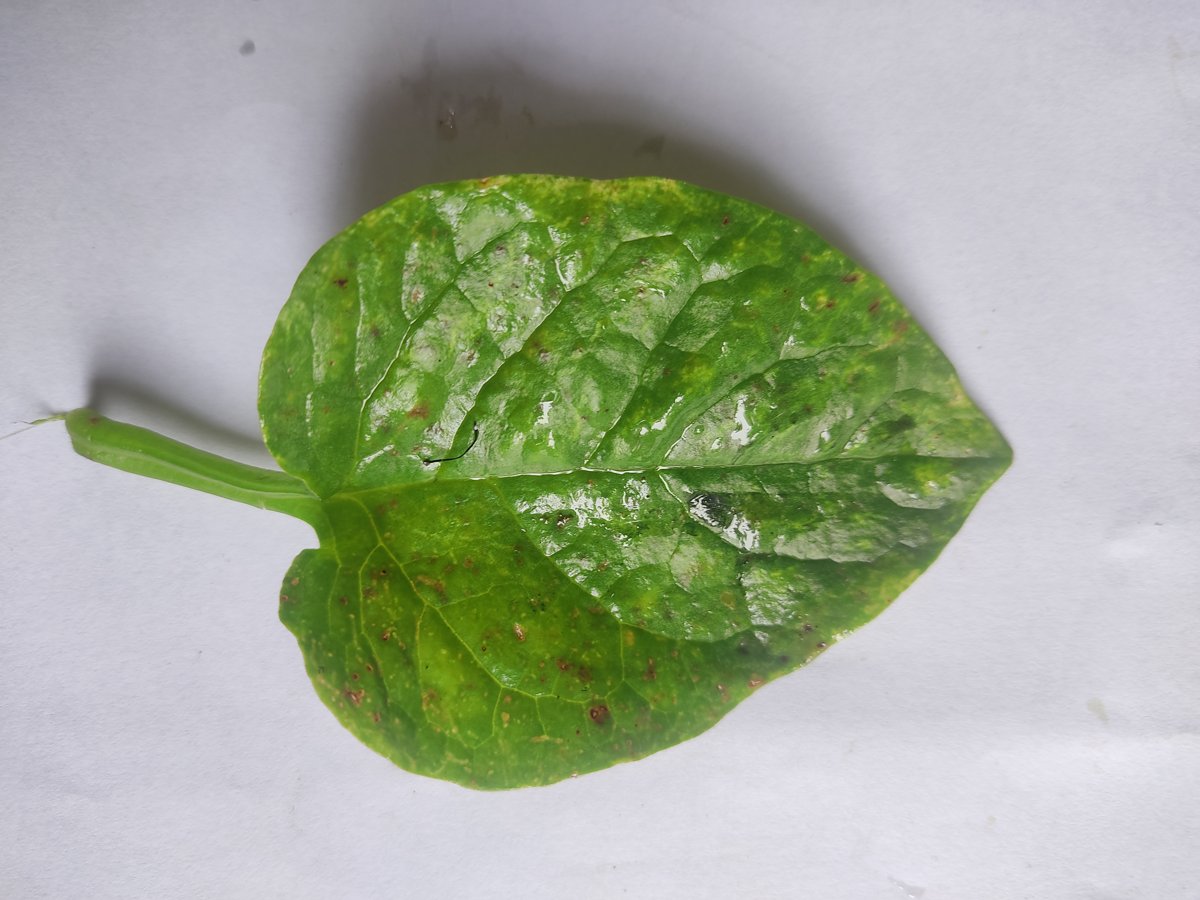
Label: Bacterial-Spot